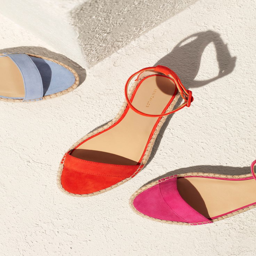
all signs point to spring , in our latest shoe collection .